Yutaka Takenouchi

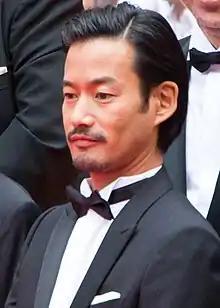

is a Japanese actor. His on-screen acting debut was in the drama "「ボクの就職」 (Boku no Syūshoku)" in 1994, after winning a modeling contest. He also appeared in commercials.